Ostsiedlung

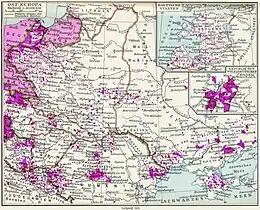
Ethnic Germans in Central/Eastern Europe, 1925

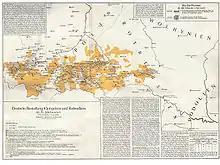
Subcarpathian ("") Germans in the 15th century

The majority of the settlers were Germans of the Holy Roman Empire. Significant numbers of Dutch settlers participated, particularly in the early 12th century in the area surrounding the Middle Elbe River. To a lesser extent Danes, Scots or local Wends and (French-speaking) Walloons participated as well. Among the settlers were landless children of noble families who could not inherit property.